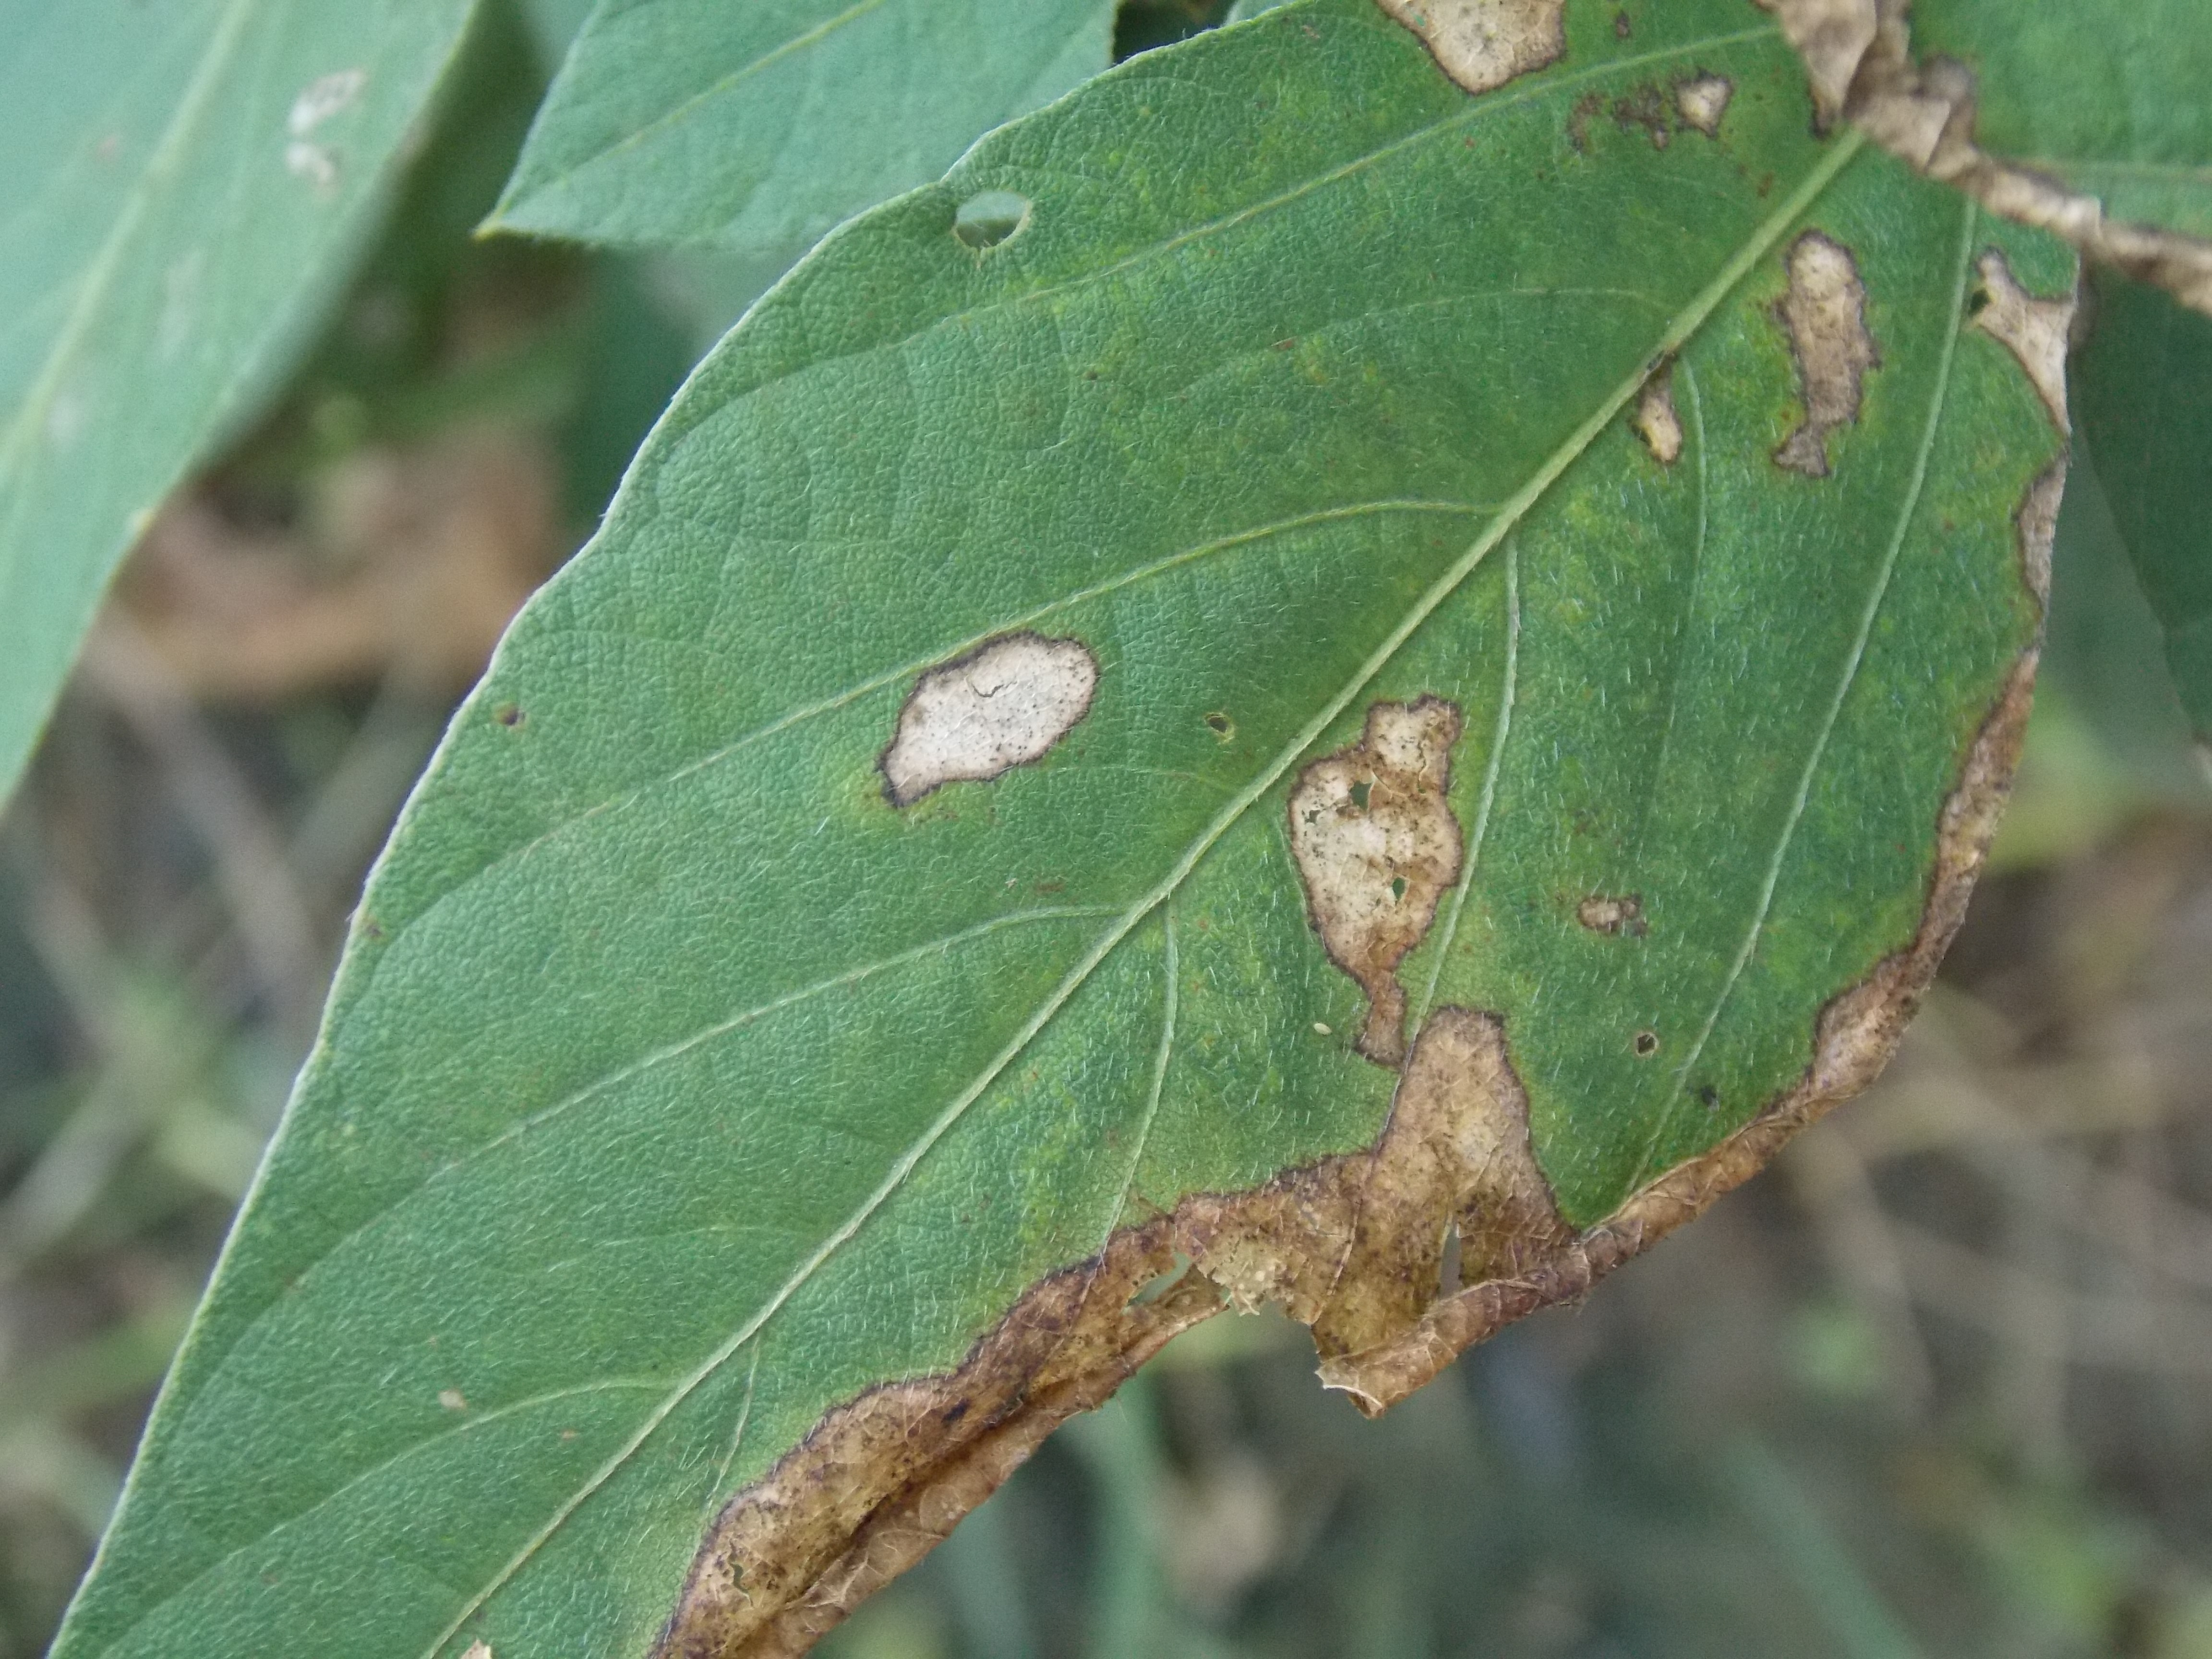
Label: Disease